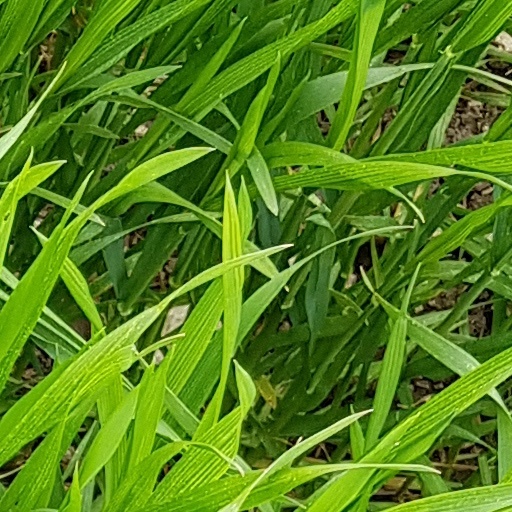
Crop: wheat